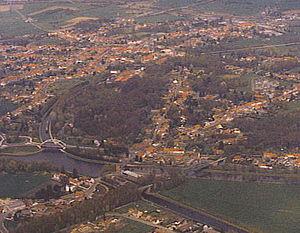
Le canal Nimy-Blaton-Péronnes est un canal en Belgique. Il relie Nimy, à Péronnes au niveau de l'Escaut. Il forme, avec le canal du Centre et le canal Bruxelles-Charleroi, la liaison entre l’Escaut et la Meuse.
Le canal Blaton-Ath relie Blaton à Ath où il rejoint la Dendre. Au XIXᵉ siècle, le canal était lié au Canal Pommerœul-Antoing qui a été remplacé depuis par le Canal Nimy-Blaton-Péronnes.